Dental plaque

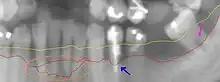
Loss of bone due to periodontal disease

Periodontitis is an infection of the gums which leads to bone destruction around the teeth in the jaw. Periodontitis occurs after gingivitis has been established, but not all individuals who have gingivitis will get periodontitis. Plaque accumulation is vital in the progression of periodontitis as the bacteria in plaque release enzymes which attack the bone and cause it to break down, and at the same time osteoclasts in the bone break down the bone as a way to prevent further infection. This can be treated with strict oral hygiene such as tooth brushing and cleaning in between the teeth as well as surgical debridement completed by a dental professional.